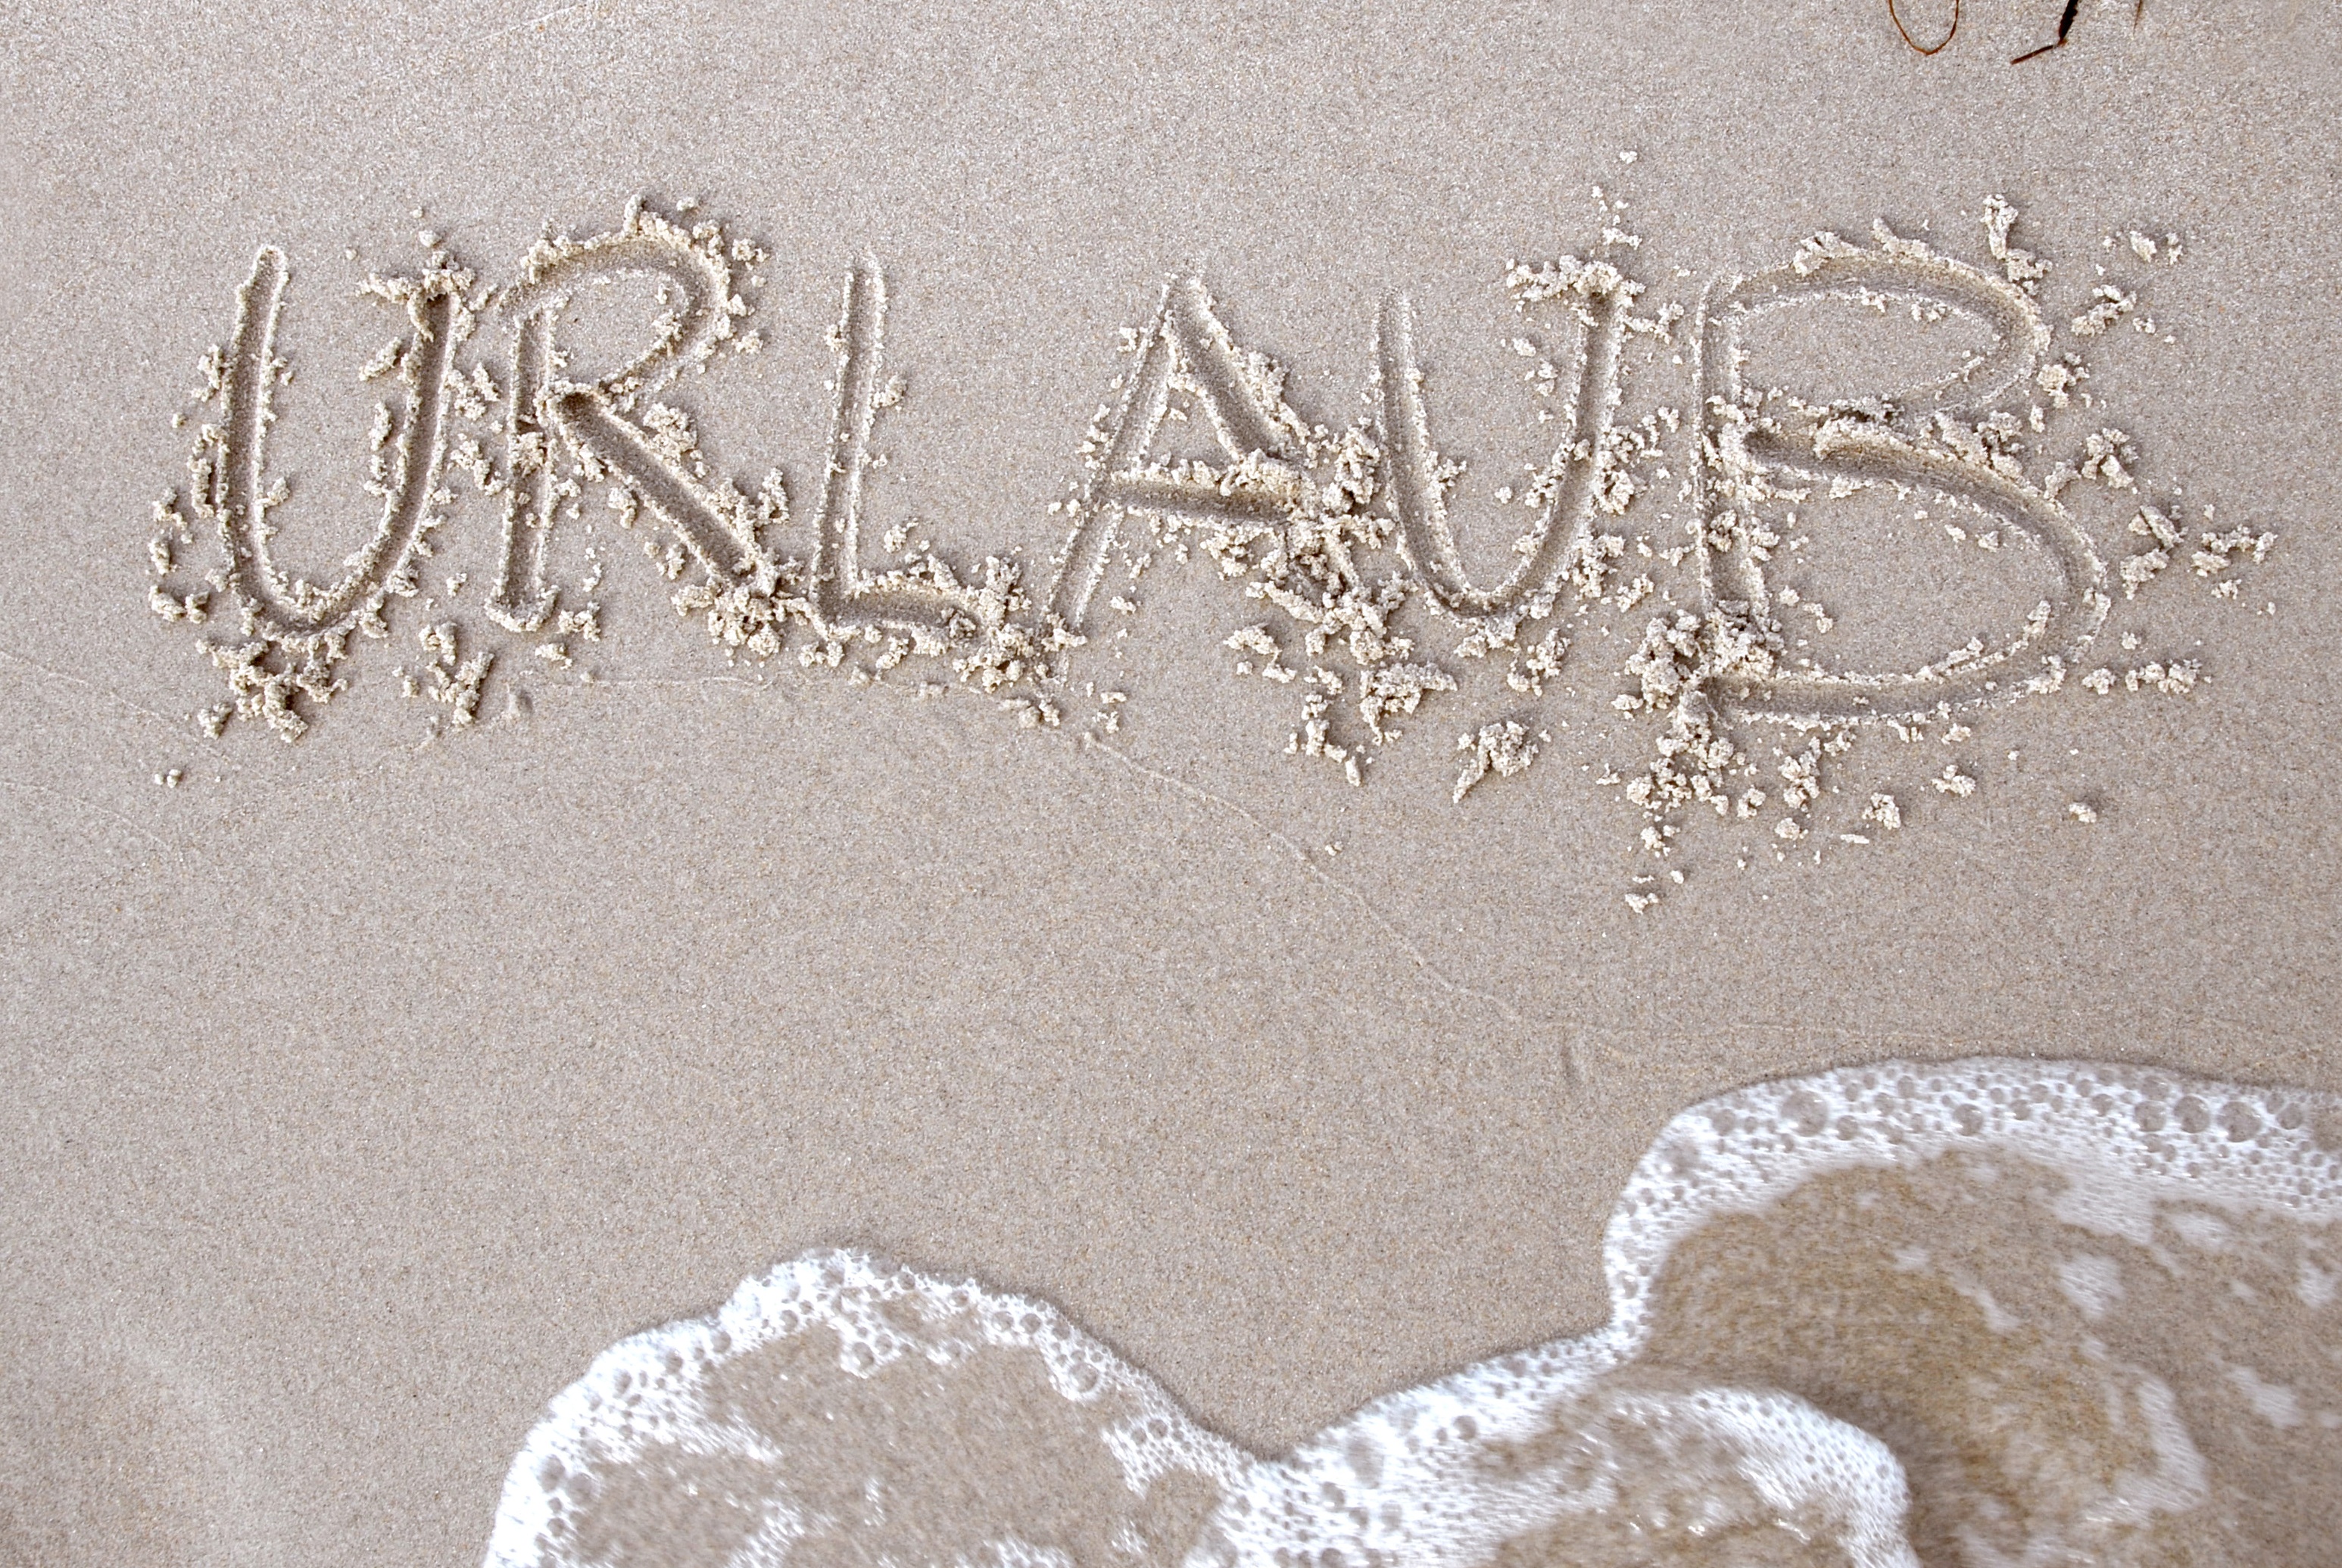
sea, water, sand, summer, holiday, material, font, text, calligraphy, leave